Bernardino Rivadavia

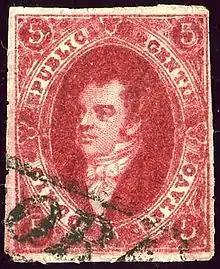
Rivadavia is portrayed on Argentina stamps since 1864.

Rivadavia is recognized as the first president of Argentina, even though his rule was accepted only in Buenos Aires, he did not complete a full mandate, there was no constitution for more than half of his rule, and did not start a presidential succession line. The chair of the President of Argentina is known as the "chair of Rivadavia", but only metaphorically: Rivadavia took everything when he left office, including the chair, which could never be retrieved.